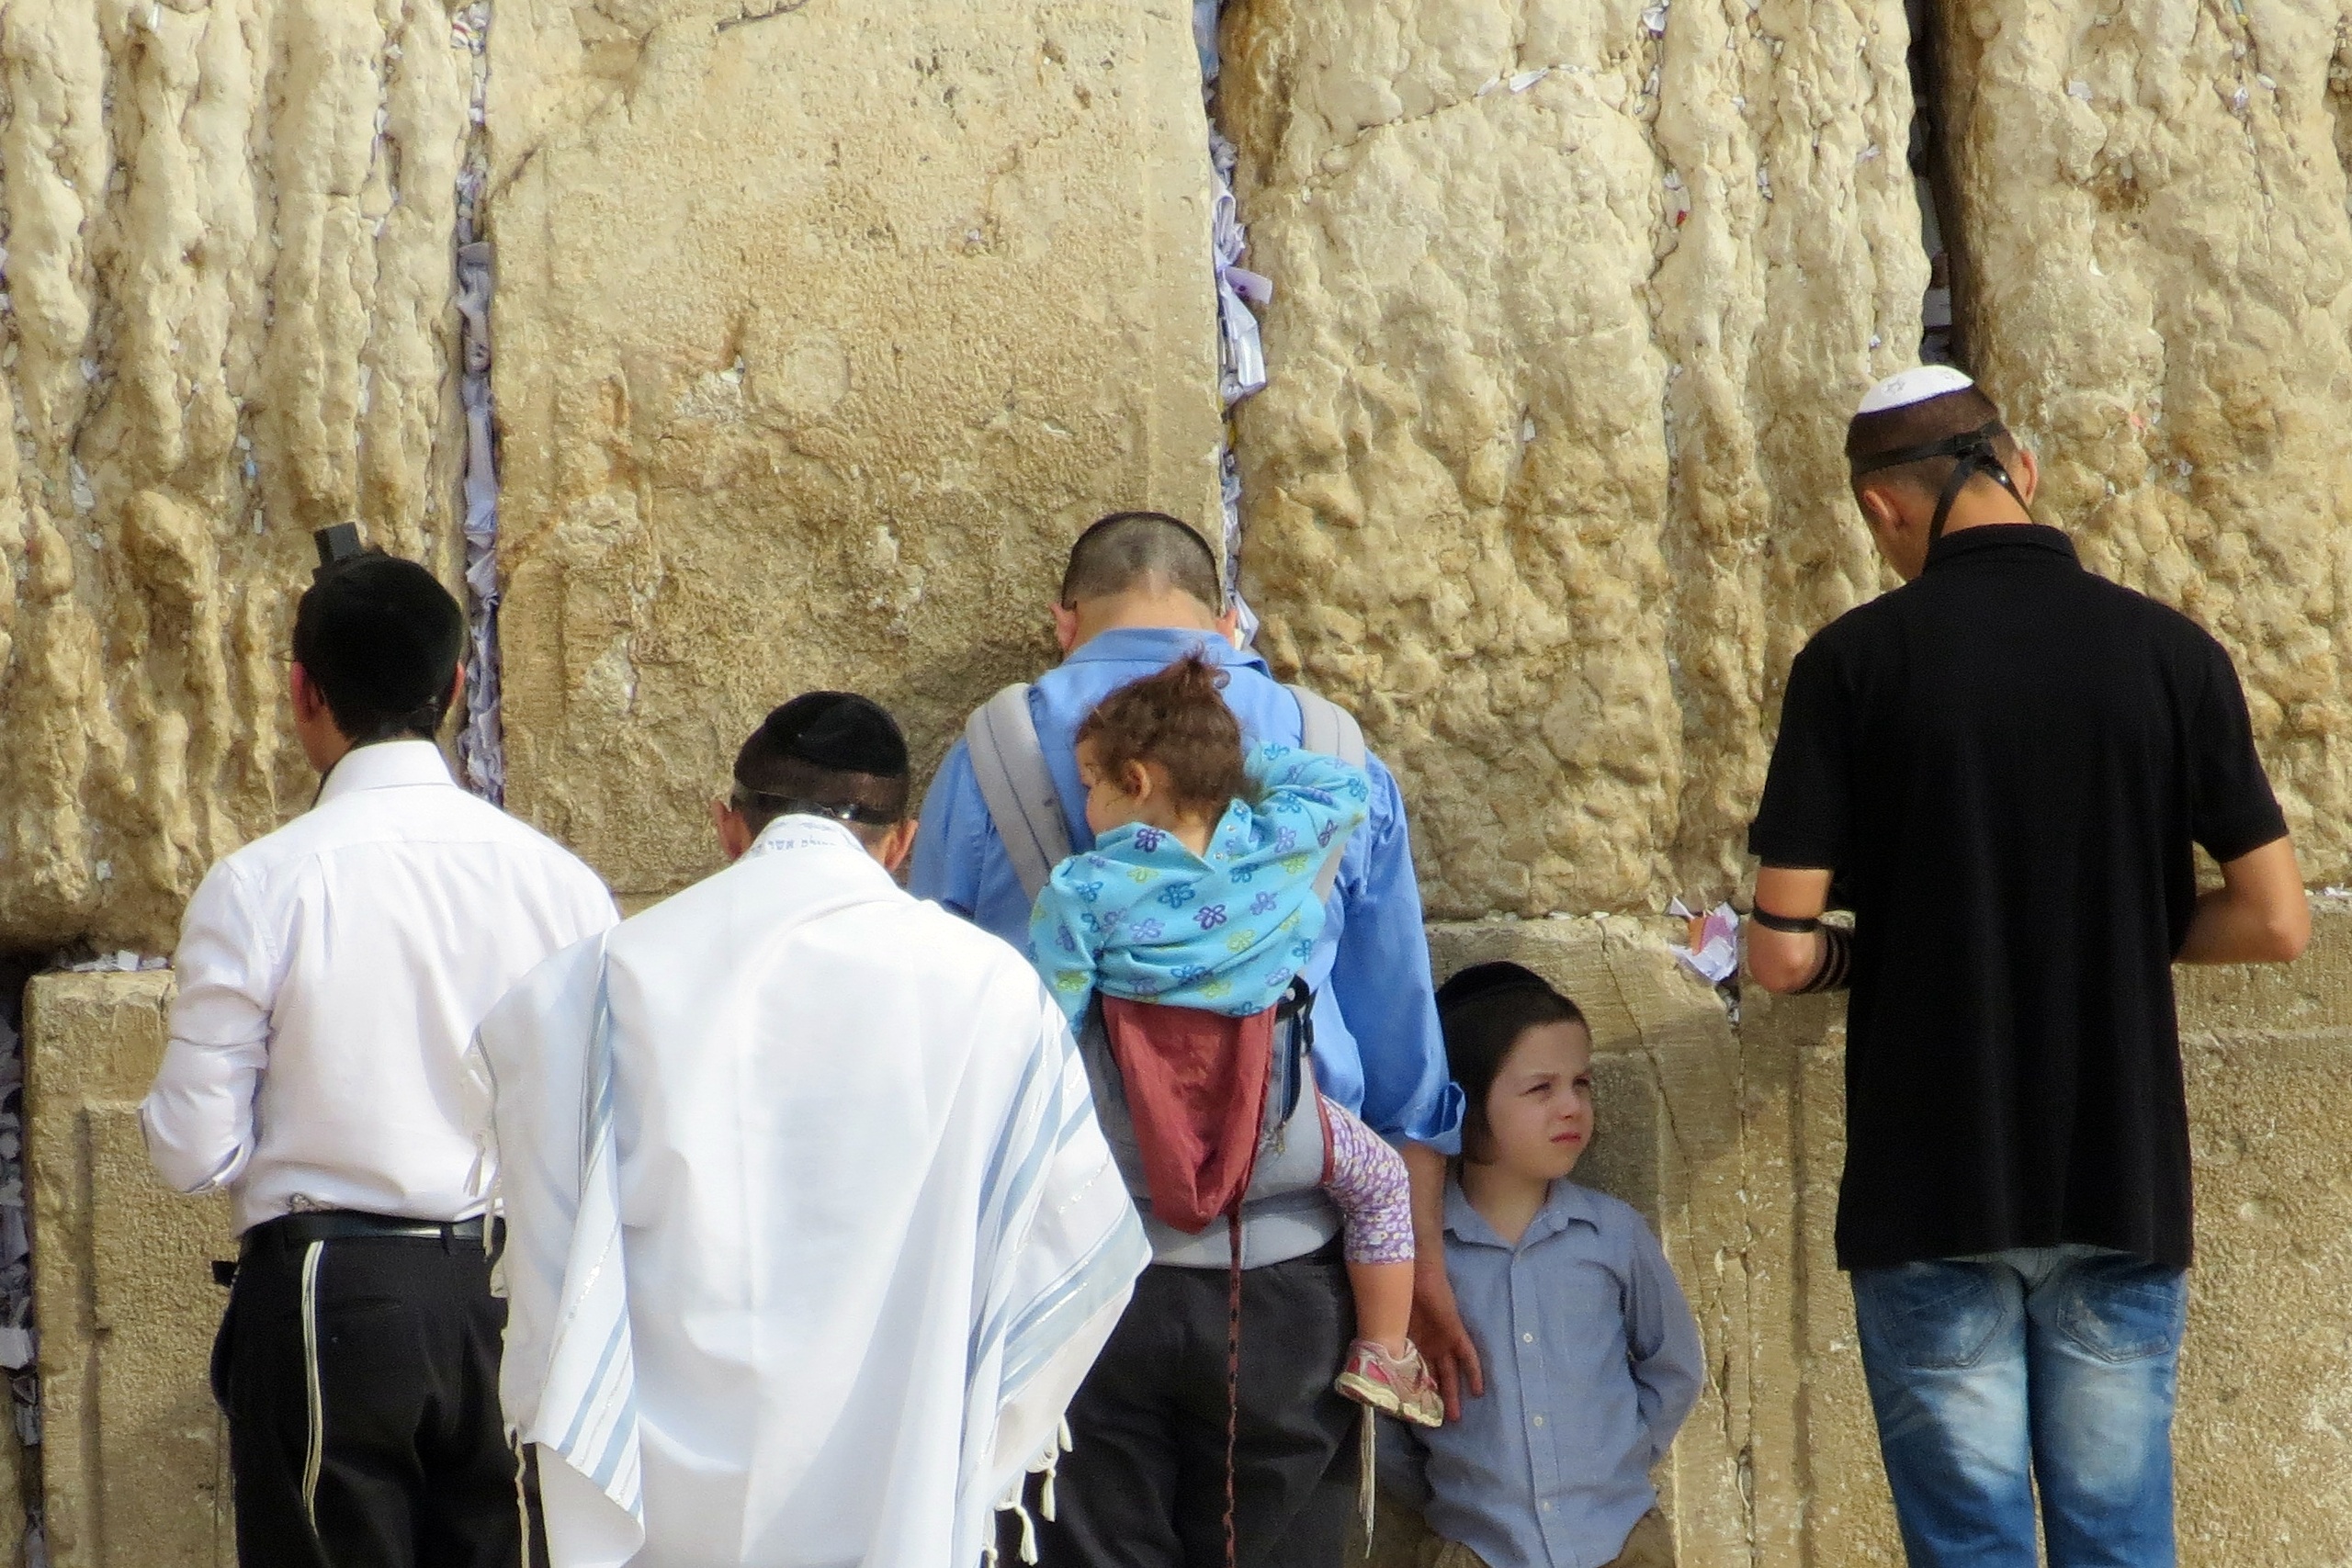
people, community, religion, tourism, temple, prayer, holy, jerusalem, israel, judaism, western wall